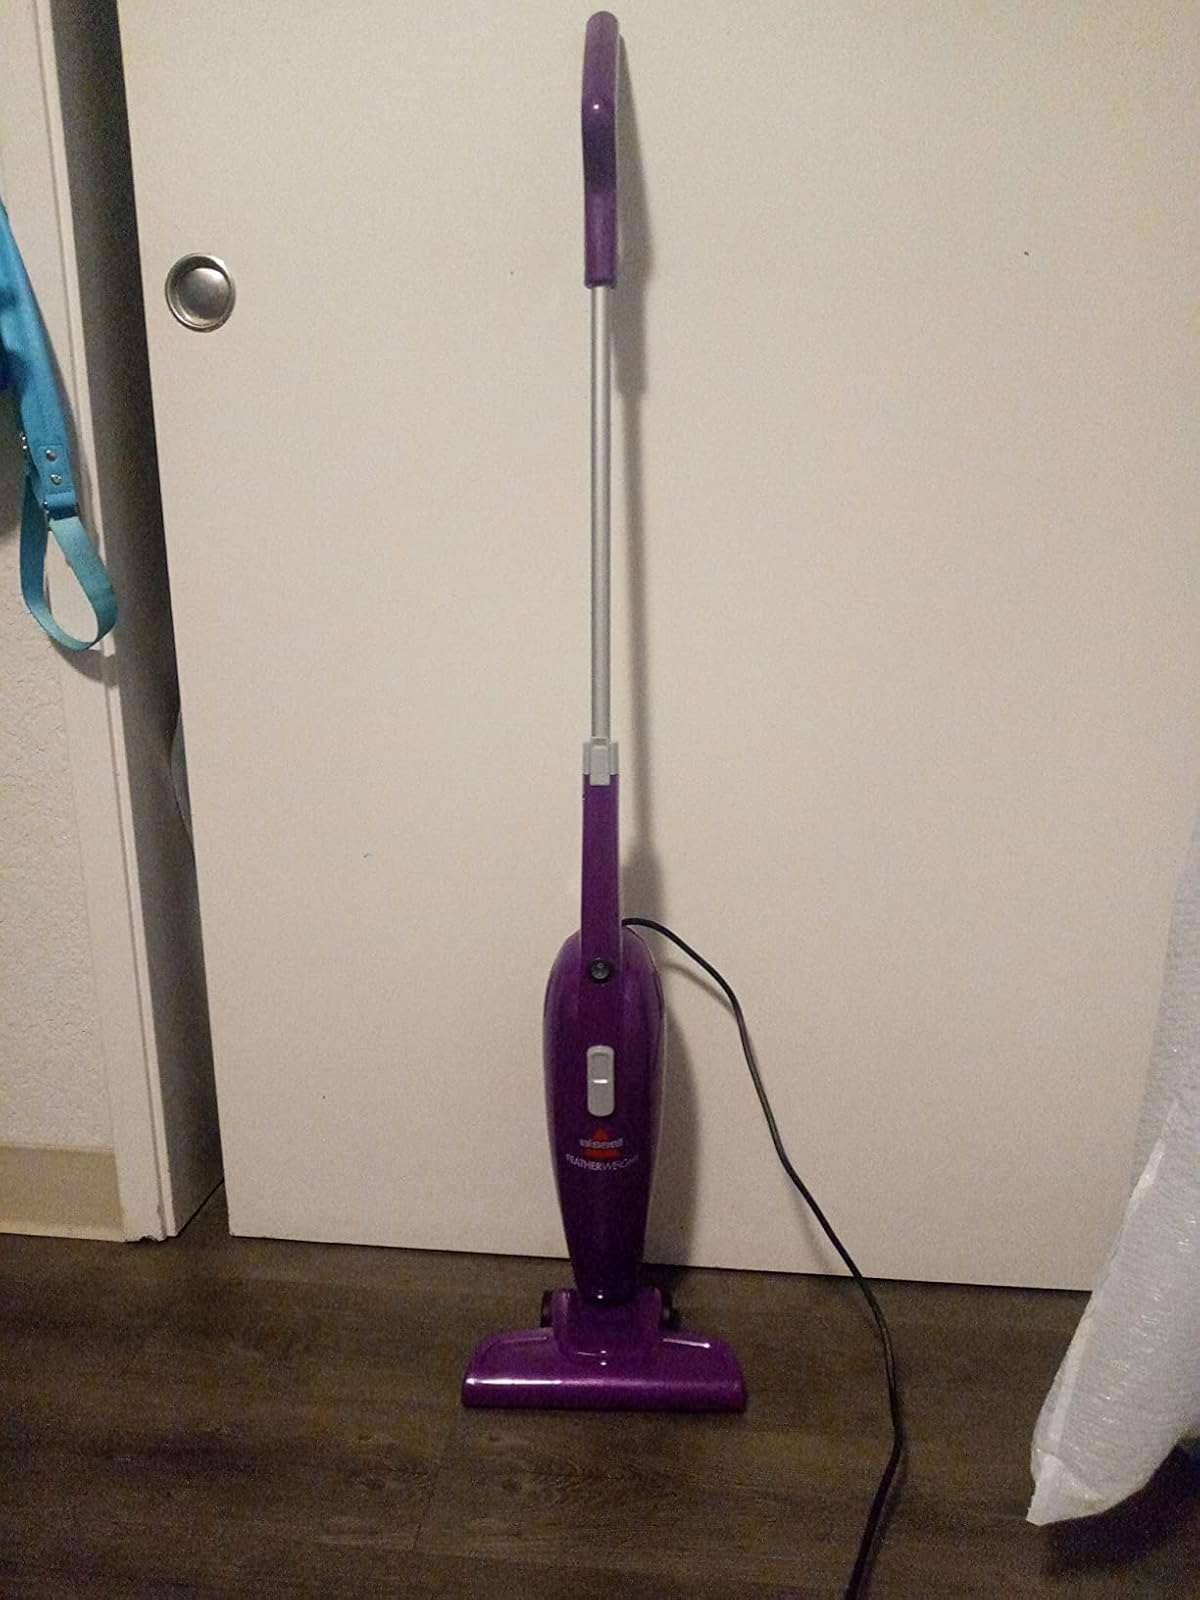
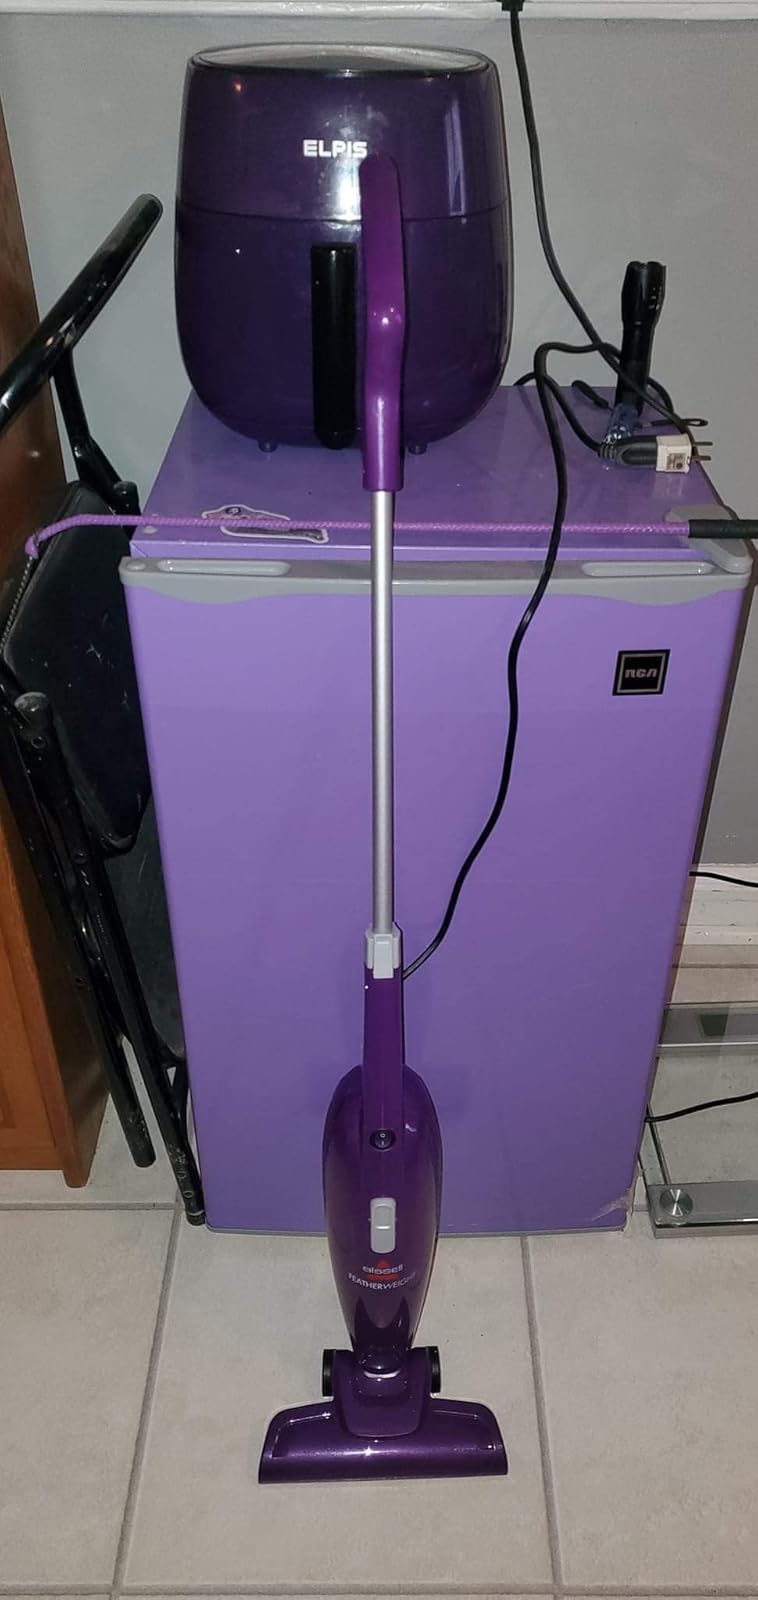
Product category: items_vacuum
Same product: yes